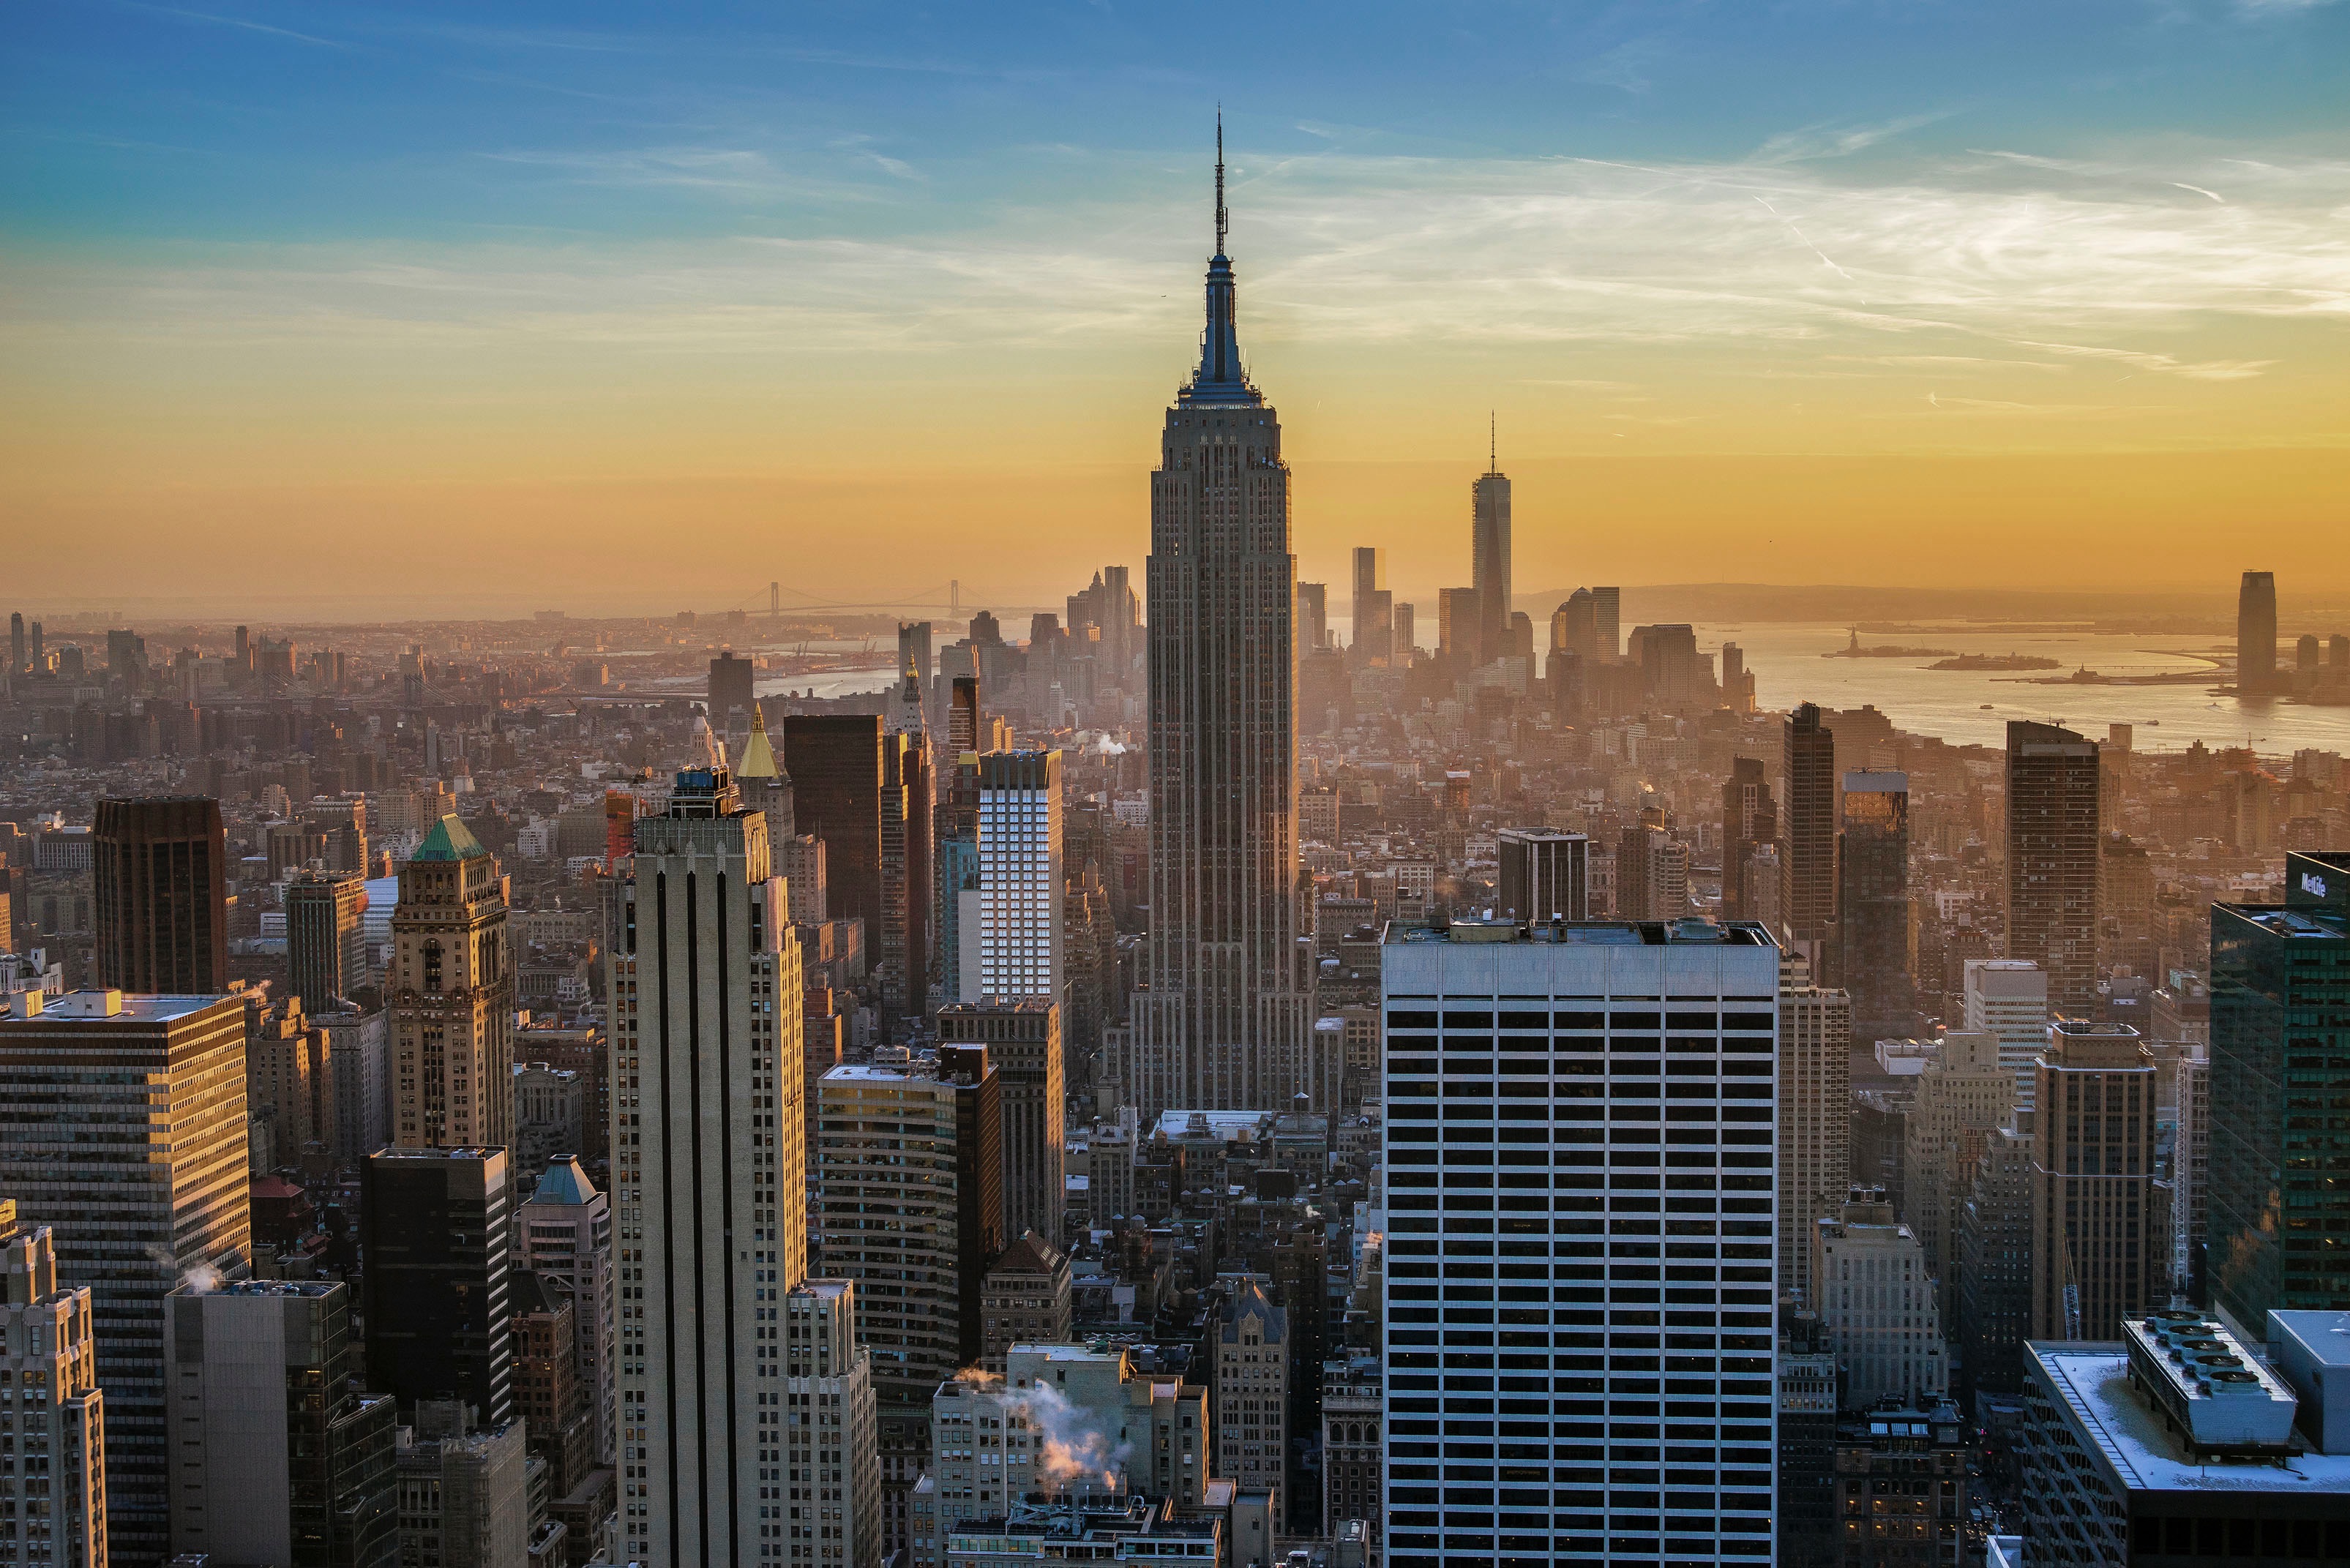
horizon, skyline, city, skyscraper, cityscape, downtown, dusk, evening, tower, landmark, tower block, metropolis, urban area, geographical feature, human settlement, metropolitan area